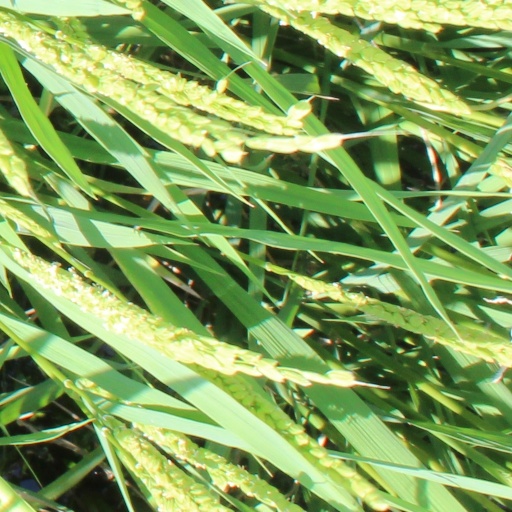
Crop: rice